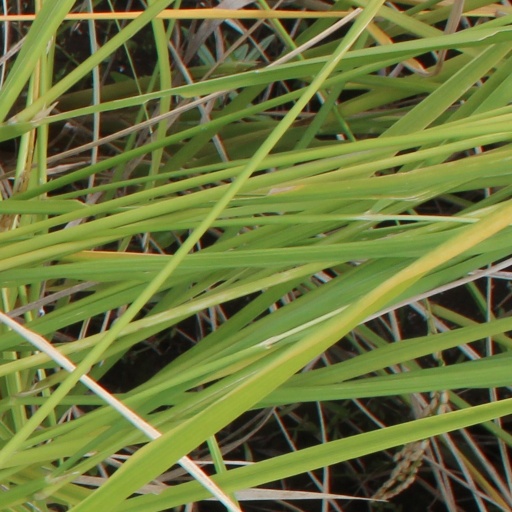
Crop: rice